Kyah Simon

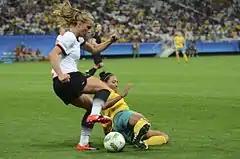
Simon slides for the ball during a match against Germany at the 2016 Olympics

Simon joined Sydney FC for the 2009 W-League Season, playing in the first round against former club the Central Coast Mariners.